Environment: real
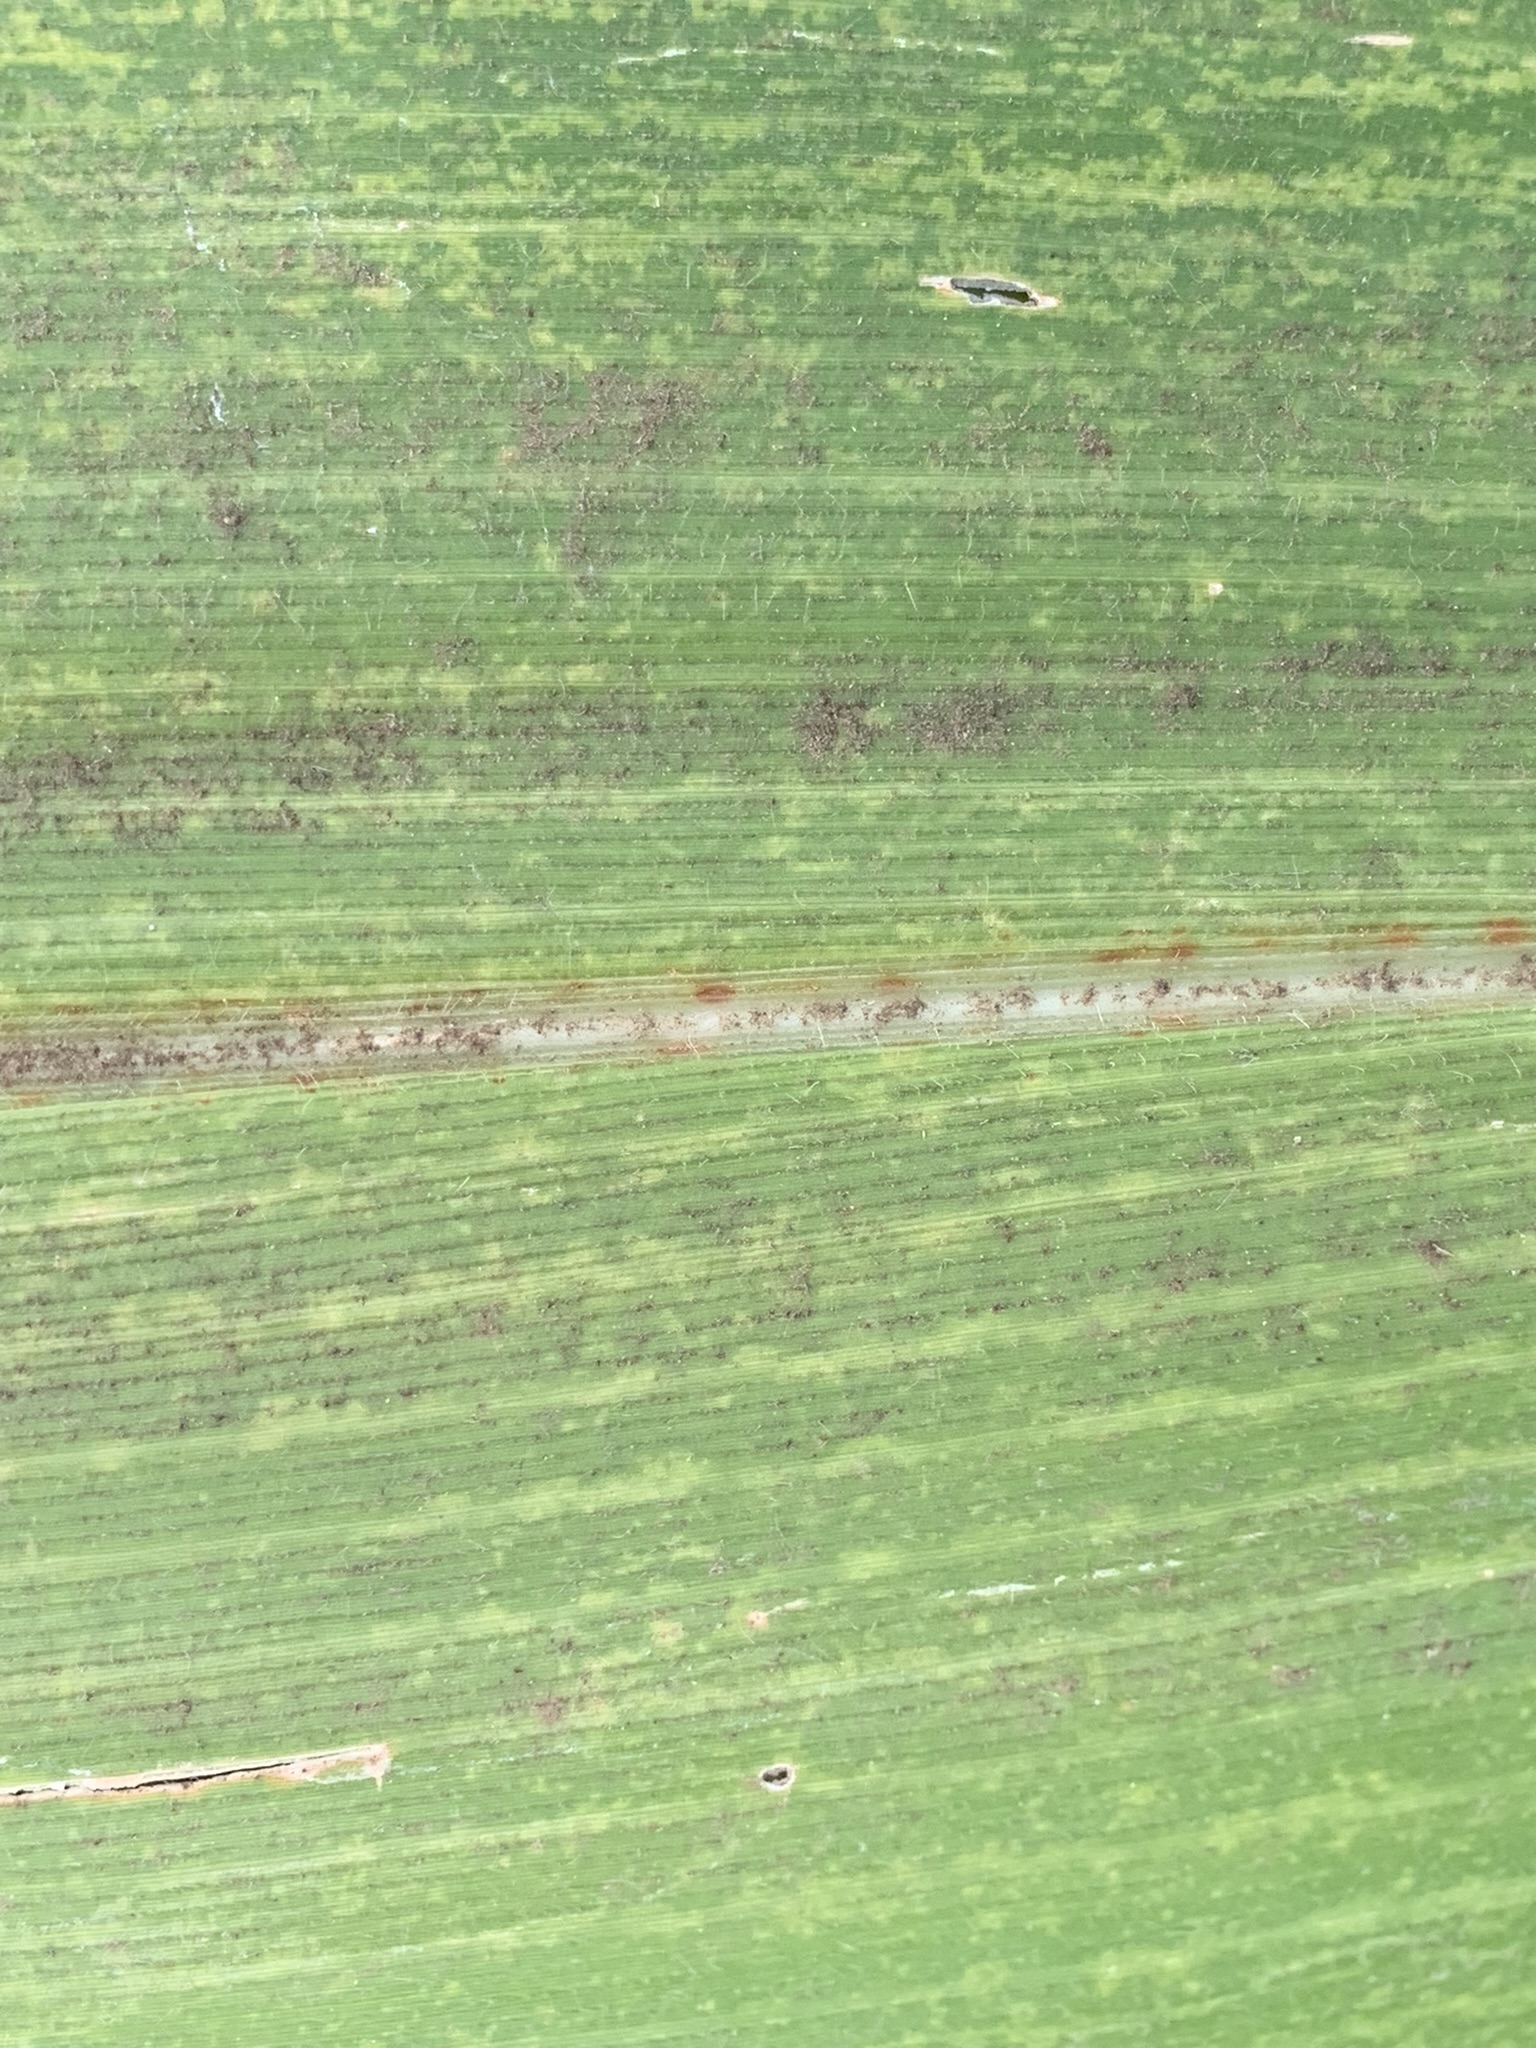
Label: lethal_necrosis